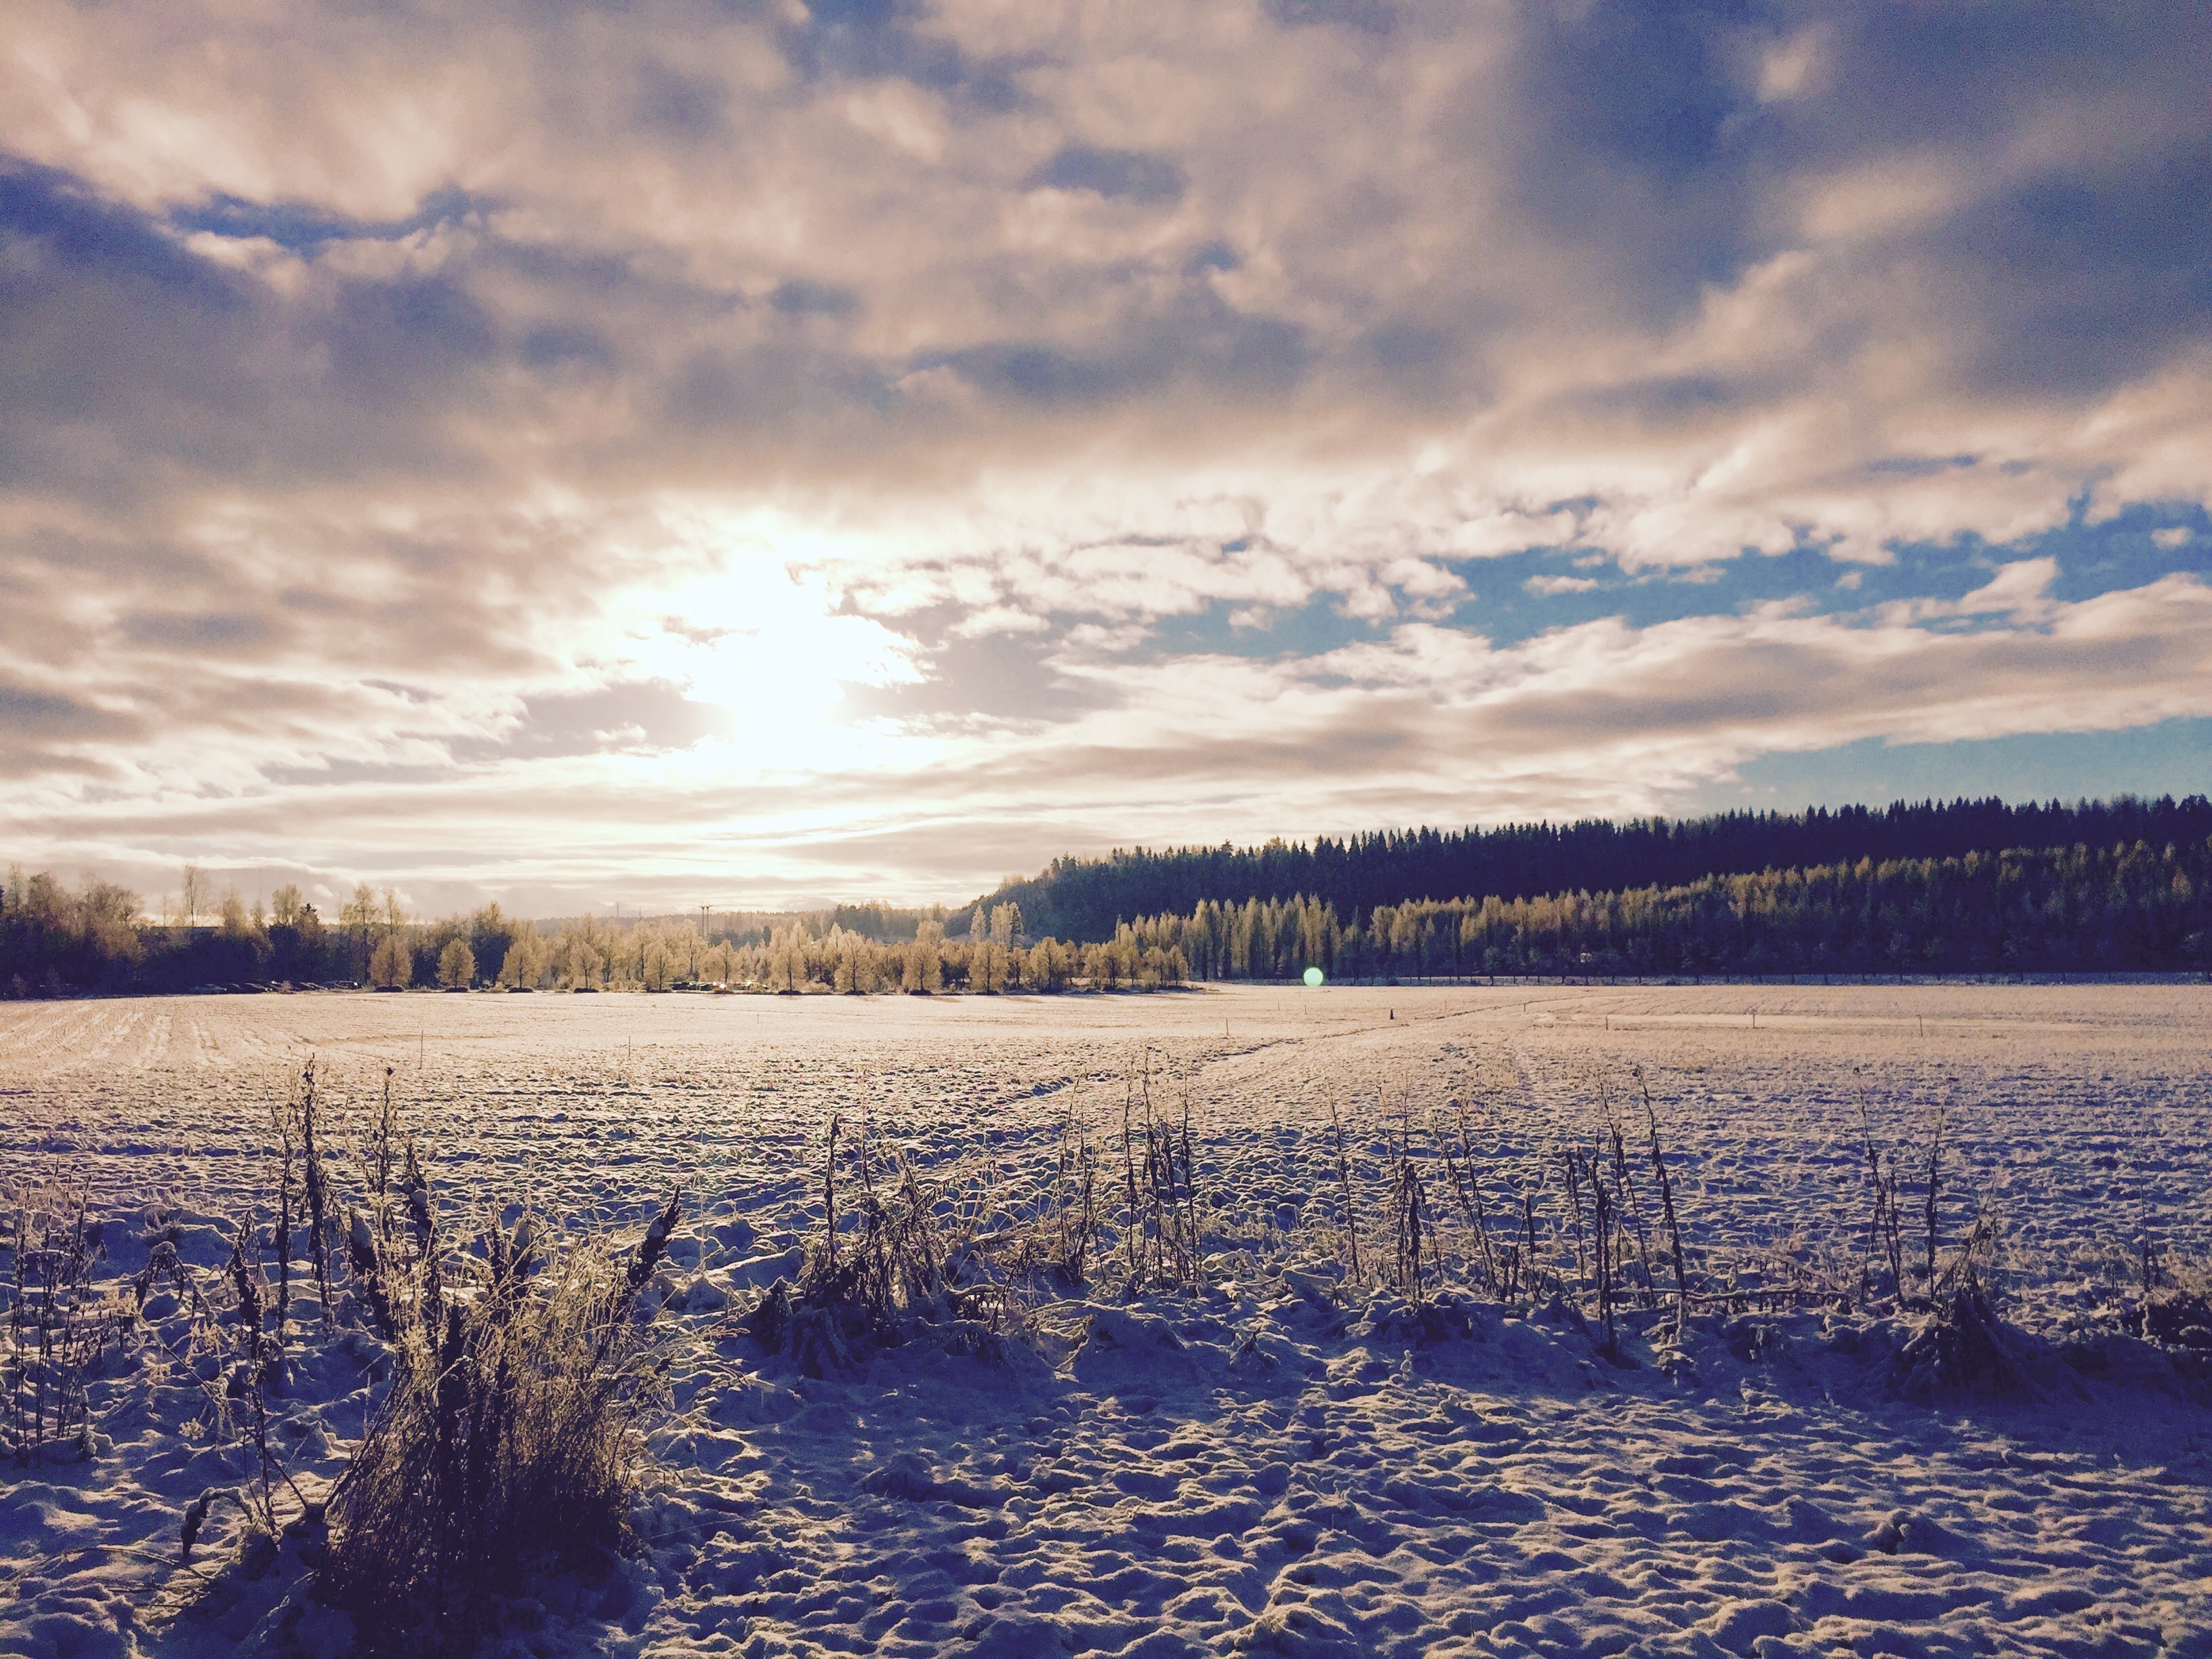
landscape, sea, tree, nature, forest, horizon, marsh, mountain, snow, cold, winter, cloud, sky, sunrise, sunset, sunlight, morning, lake, frost, dawn, river, dusk, foliage, ice, evening, reflection, weather, frozen, season, trees, clouds, daylight, wetland, loch, freezing, natural environment, atmospheric phenomenon, vast land